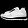
Label: Sneaker